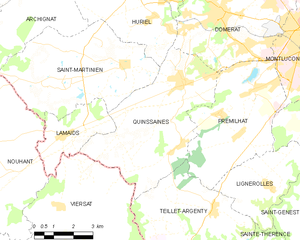
Carte des communes françaises: Quinssaines